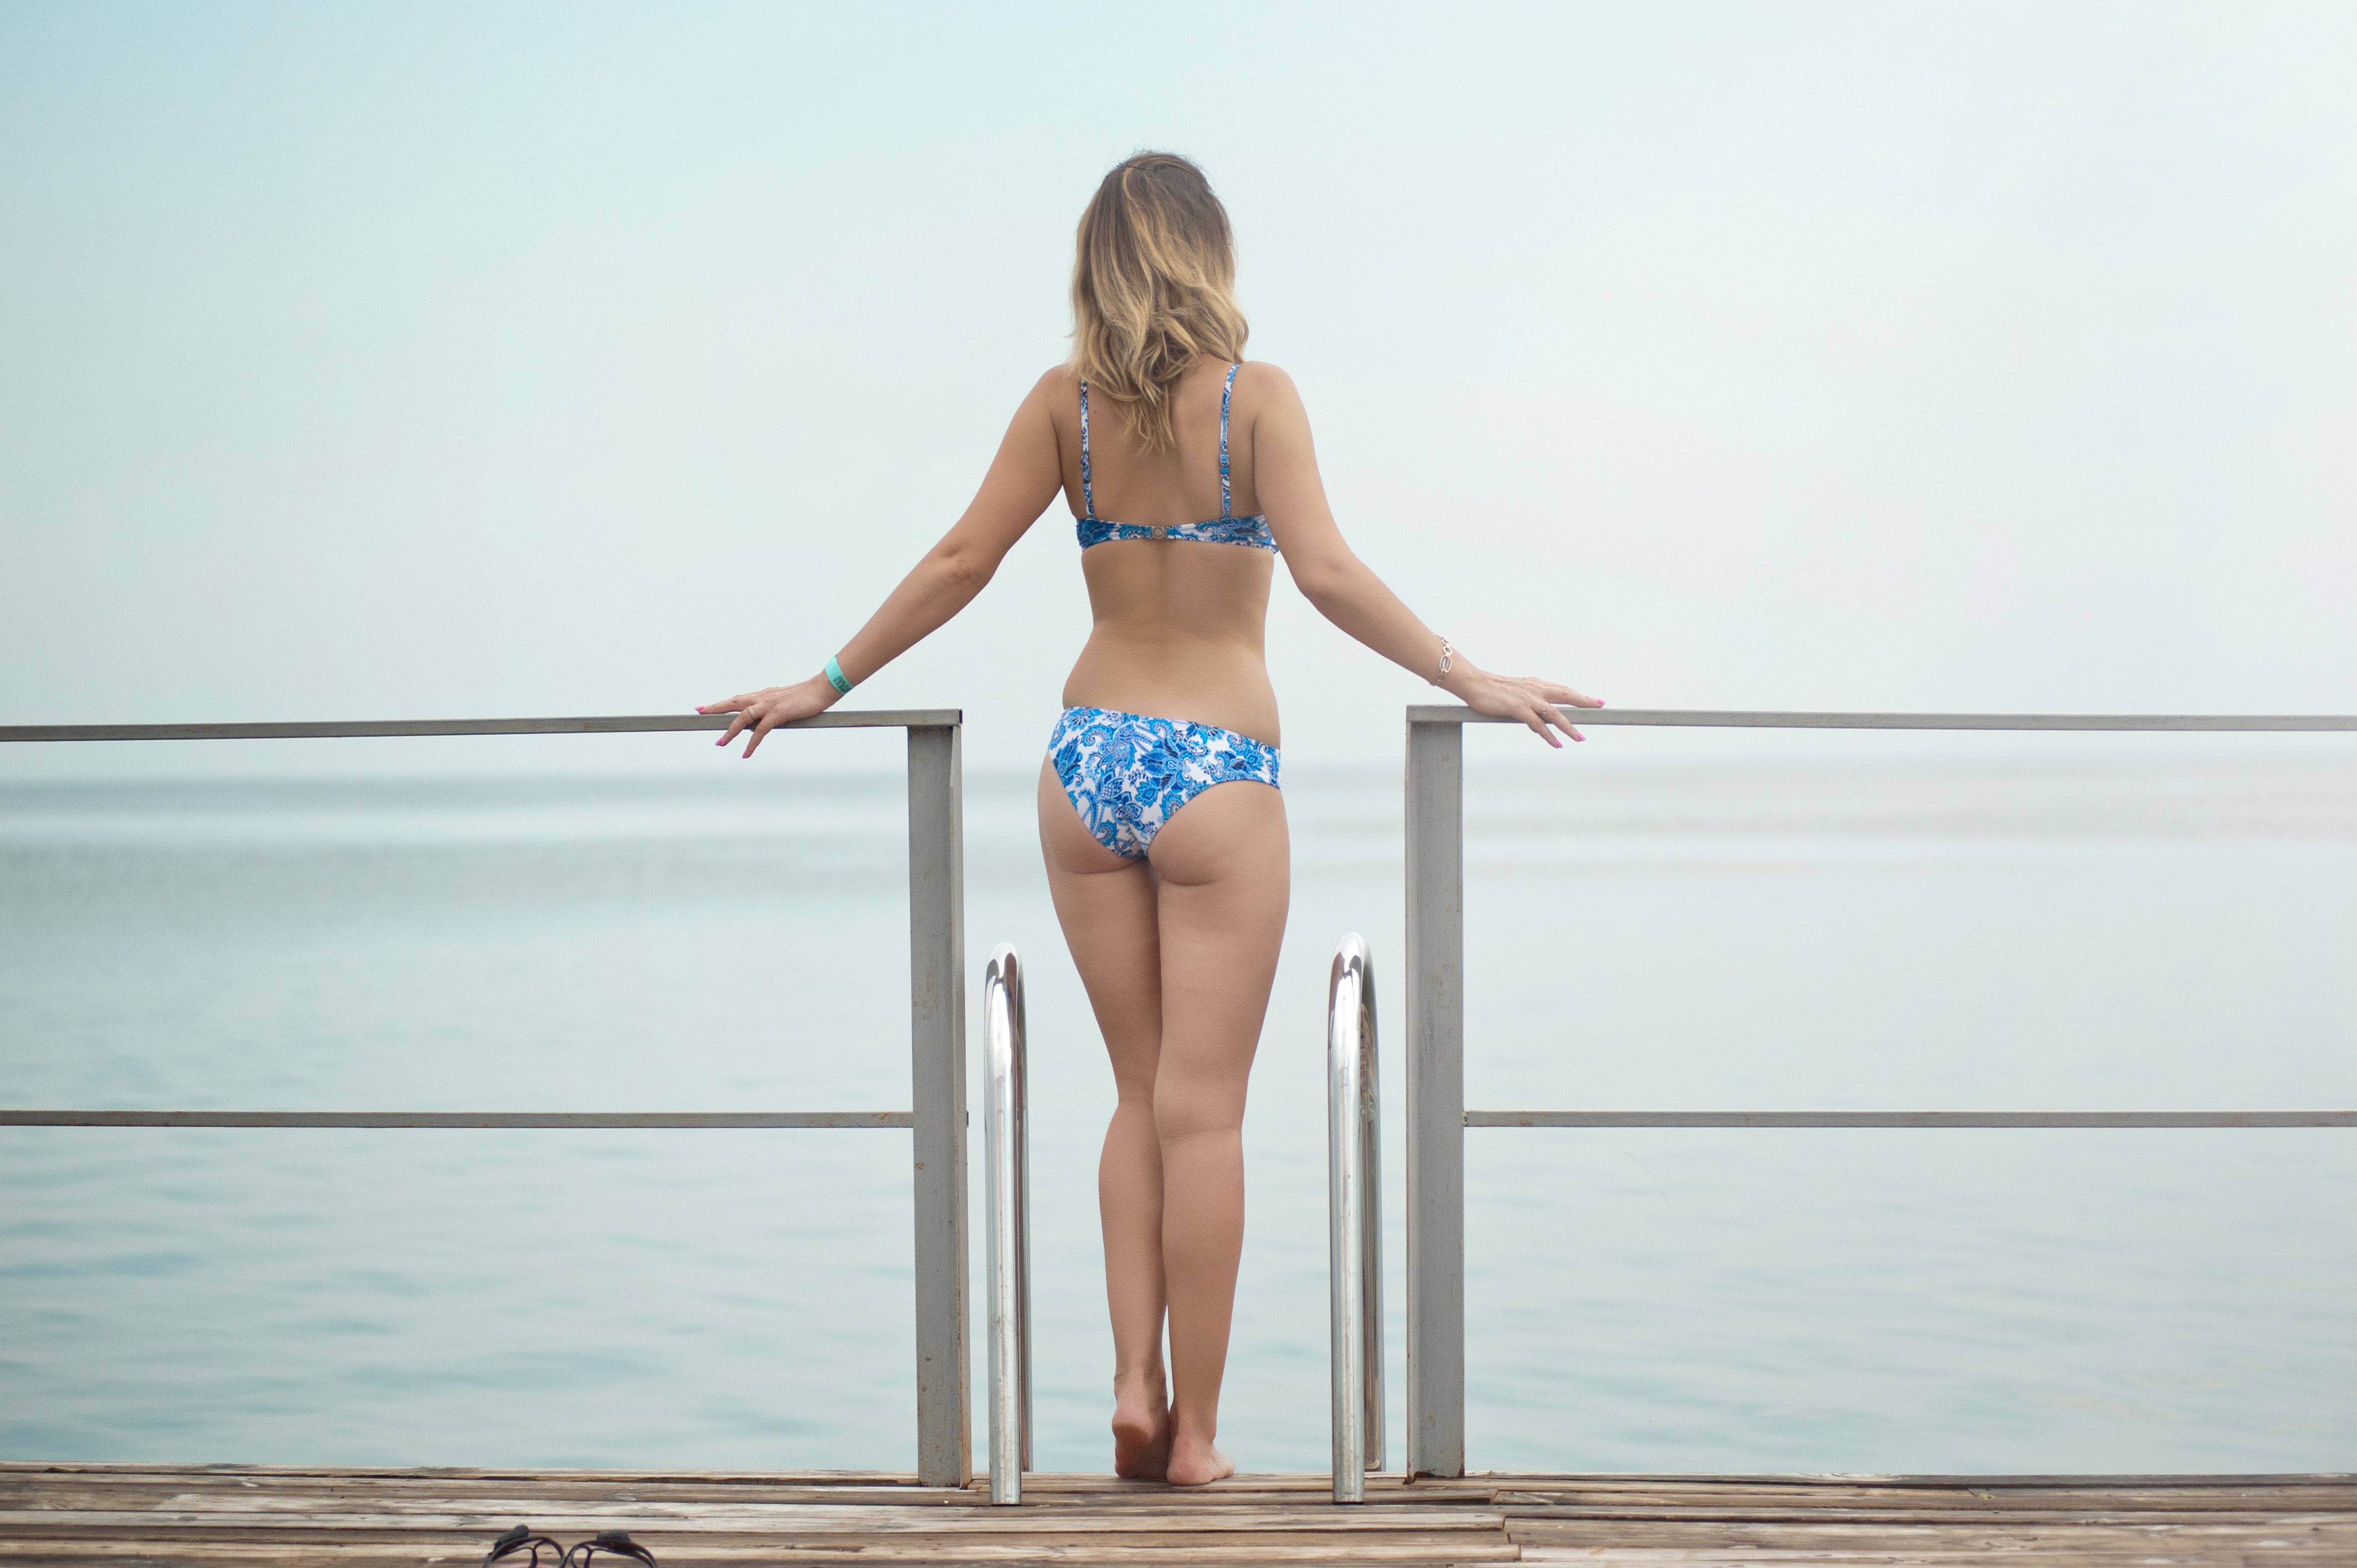
swimwear, beauty, leg, vacation, girl, thigh, shoulder, joint, fun, summer, model, photo shoot, human leg, sea, shorts, swimsuit top, undergarment